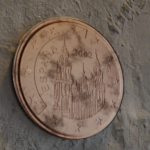
Coin value: 2cents
Country: es
Edition: 2002